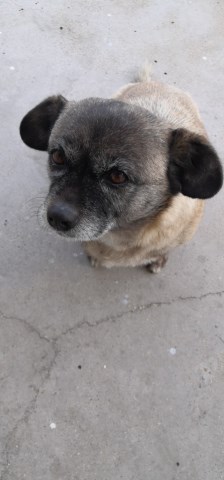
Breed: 3336-n000121-chinese_rural_dog